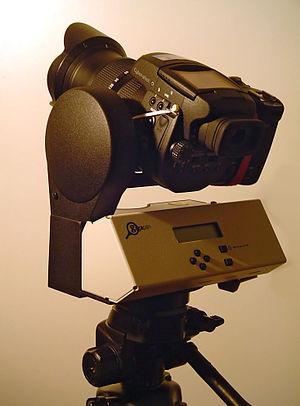
GigaPan est un projet collaboratif entre la Carnegie Mellon University et l'Ames Research Center de la NASA, avec le support de Google. L'objectif est de faciliter le développement de photos panoramiques composites à haute résolution.